Battle of Beersheba (1948)

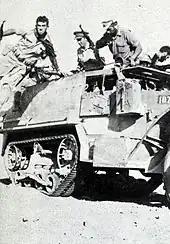
Palmach infantry units go into action during the fight for Beersheba

On the night of October 20–21, the Israeli force made its way from Mishmar HaNegev. It consisted of the 7th and 9th battalions of the Negev Brigade and the 89th Battalion of the 8th Brigade. It met with Egyptian artillery fire at Khirbet Abu 'Aisha, but continued eastward to the gathering point on Hill 315.2. An Israeli artillery force simultaneously left Hatzerim, west of Beersheba, and positioned itself mainly on Hill 279.9. The attack was meant to begin at midnight, but both forces were late. At 04:00, the main force started moving southward to Beersheba, and the artillery began its barrage. A small machine gun contingent from the artillery force occupied Hill 283, just northwest of the train station, to pin down the Egyptian forces there.